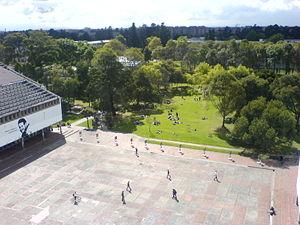
L'université nationale de Colombie, est la principale université colombienne. Elle propose des études théoriques dans divers domaines de la connaissance. Avec un taux d'admission moyen de 11% au premier cycle, l'université nationale est très sélective.
La Colombie comporte plusieurs universités. Certaines peuvent être sous administration publique, qu'elles dépendent de l'état ou d'un département, alors que d'autres peuvent être privées, affiliées à une congrégation religieuse ou non.